Question: What color are the shrubs?
Tambaya: Wane launi ne da itaciya shurub?
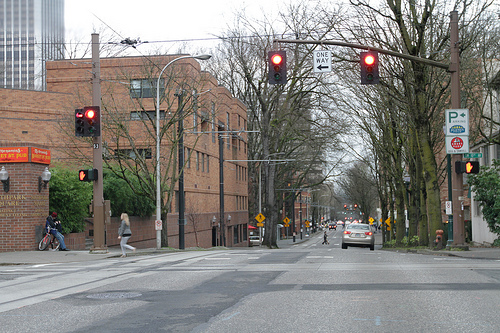
Answer: Green.
Amsa: Kore.